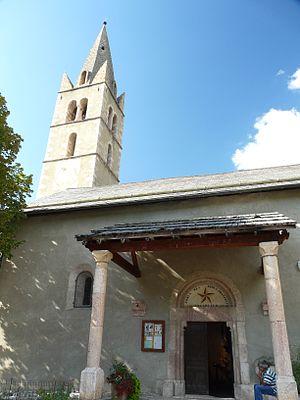
Église Saint-Antoine d'Eygliers (Inscrit) This building is indexed in the Base Mérimée, a database of architectural heritage maintained by the French Ministry of Culture,
Cet article recense les monuments historiques des Hautes-Alpes, en France.
Eygliers est une commune française située dans le département des Hautes-Alpes en région Provence-Alpes-Côte d'Azur.
Le Guillestrois est une région du département des Hautes-Alpes, en Provence-Alpes-Côte d'Azur.